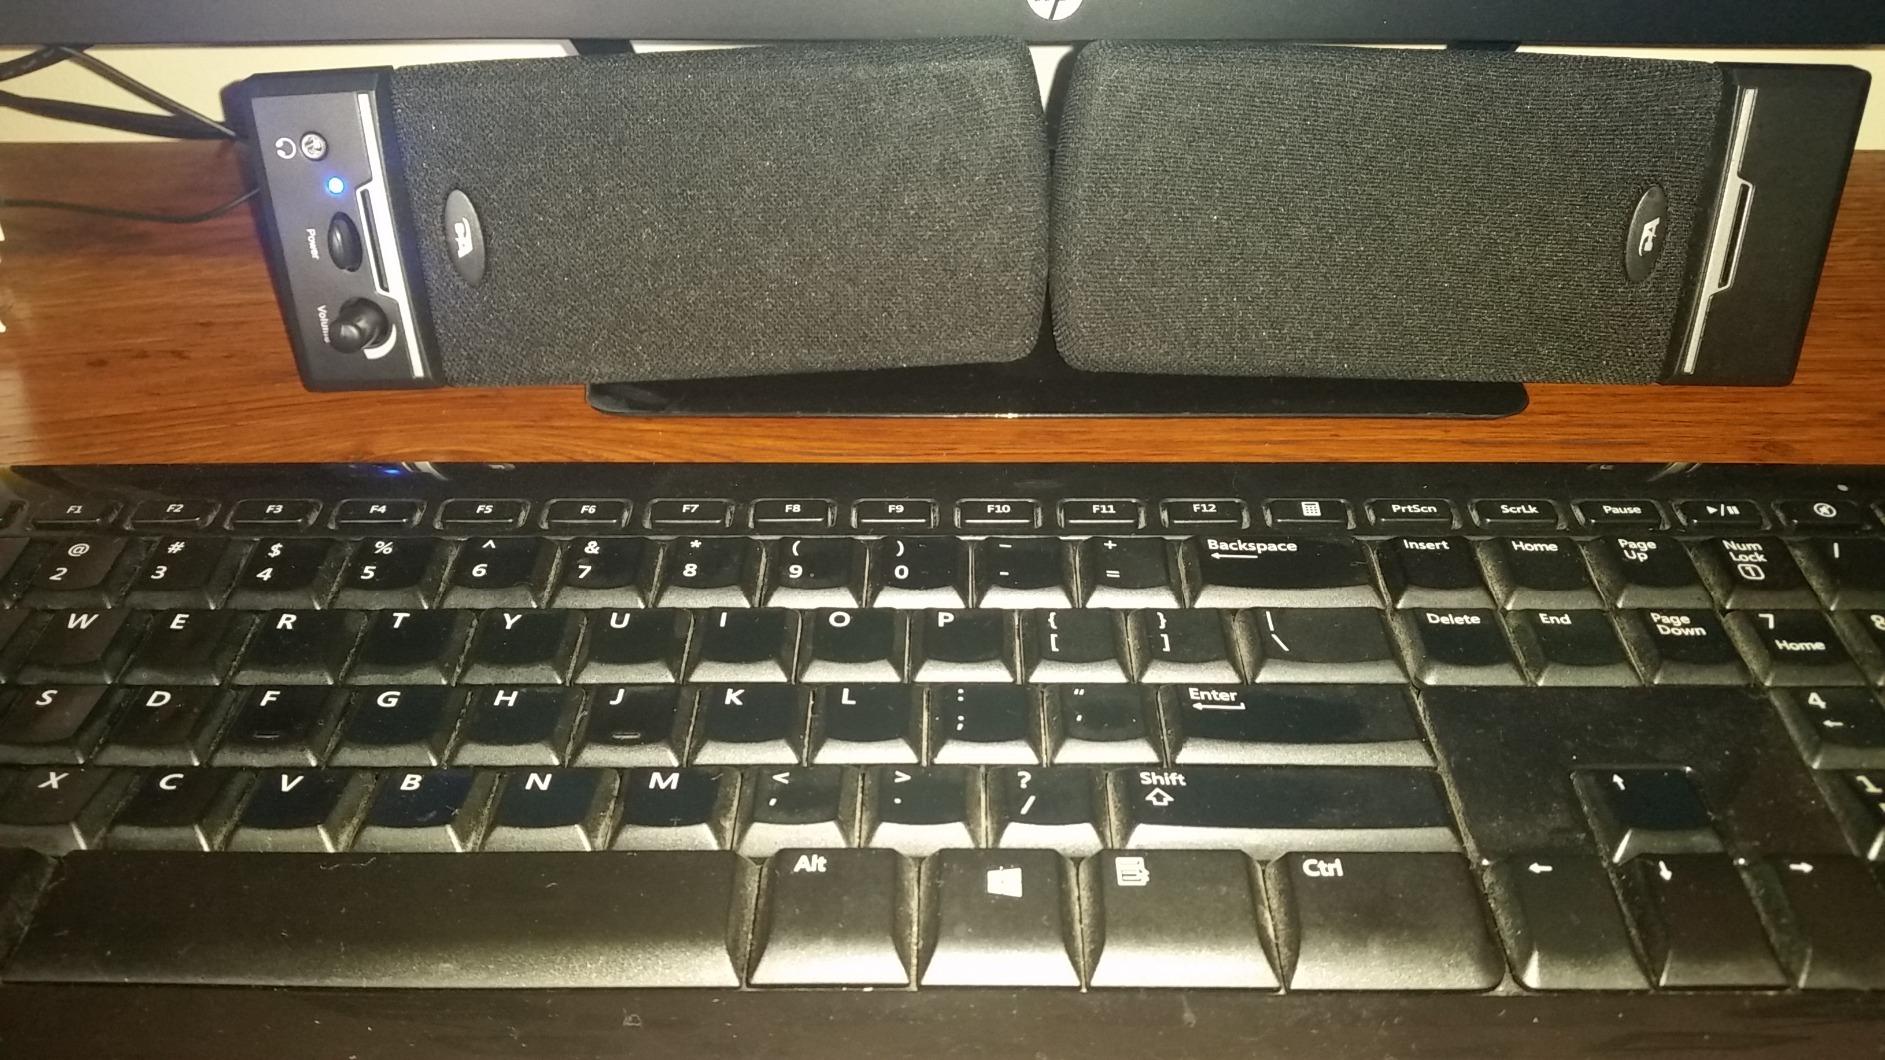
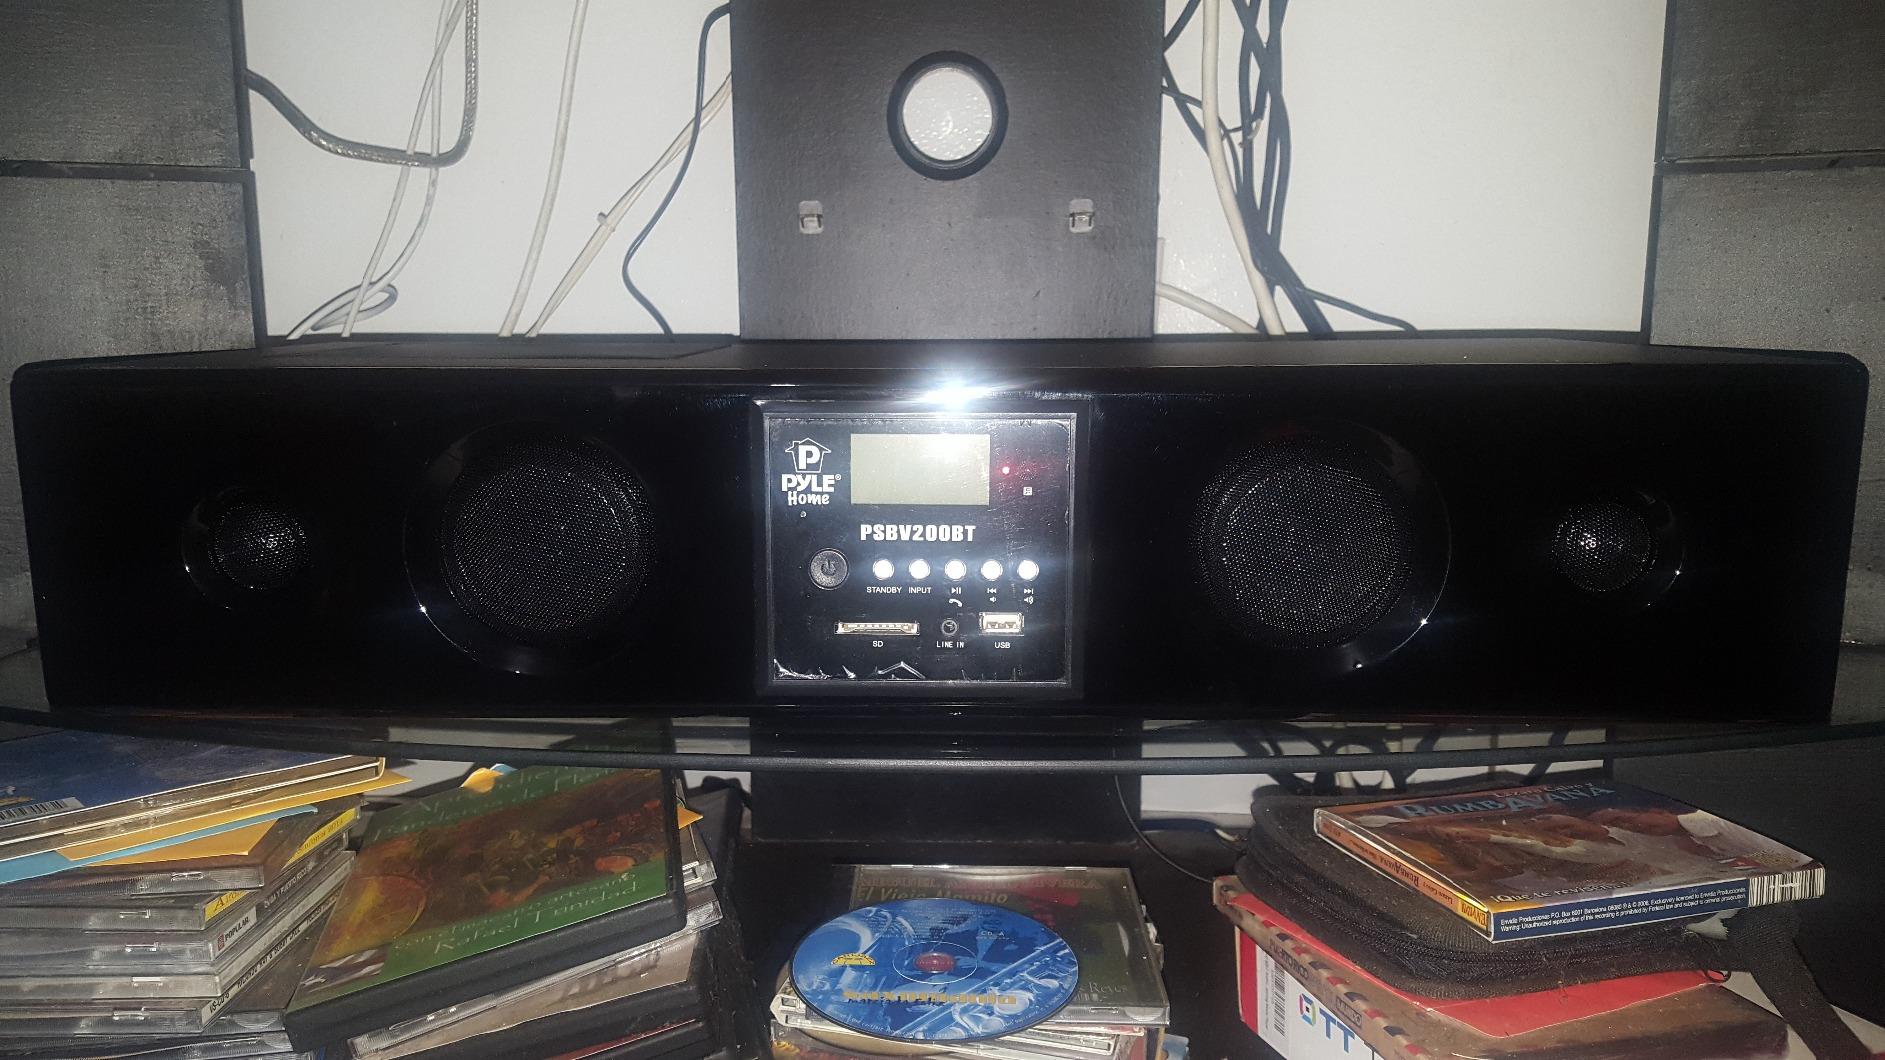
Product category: speaker
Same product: no